Instagram (Dimitri Vegas & Like Mike, David Guetta, Daddy Yankee, Afro Bros, and Natti Natasha song)

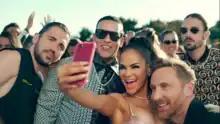
A screenshot from the music video depicting Dimitri Vegas, Daddy Yankee, Natti Natasha, David Guetta and Like Mike taking a selfie at a party

A music video to accompany the release of "Instagram" was first released onto YouTube on 5 July 2019 at a total length of three minutes and thirty-six seconds. It was filmed in Ibiza.The video presents the DJs, Natasha and Daddy Yankee at a party in Ibiza, while they use the Instagram app and making together a selfie.